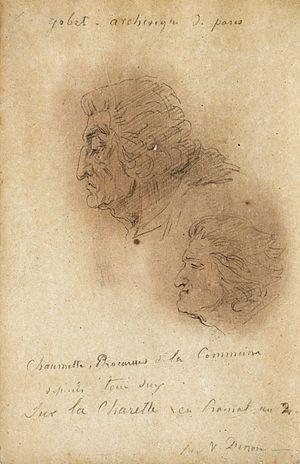
Pierre-Gaspard Chaumette, dit Anaxagoras Chaumette, né le 24 mai 1763 à Nevers et mort guillotiné le 13 avril 1794 à Paris, fut procureur de la Commune de Paris pendant la Révolution française. Porte-parole des sans-culottes, artisan de la déchristianisation, il lutta aussi pour l'abolition de l'esclavage. Il fut condamné à la guillotine avec les hébertistes.